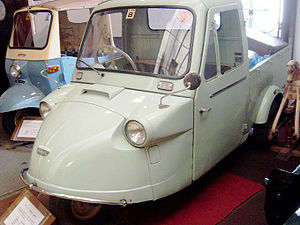
Kei-Car / Galleri
Kei-Car er en japansk betegnelse for små mikrobiler. Kei-Cars står for omkring en tredjedel af det samlede nybilssalg i Japan. For at en bilmodel kan tilhøre Kei-Car klassen, må den maksimalt være 3,39 meter lang og 1,475 meter bred, og motorens slagvolume må maksimalt være 660 cm³. Privat registrerede Kei-Cars har en gul nummerplade med sort skrift, mens kommercielt registrerede køretøjer har en sort nummerplade med gul skrift. Denne indregistrering giver et afgiftsnedslag samt en fritagelse for parkeringstilladelse. På trods af de lave ydermål findes Kei-Cars i flere forskellige karrosseriformer, lige fra mikrobil over mini-MPV til offroader.